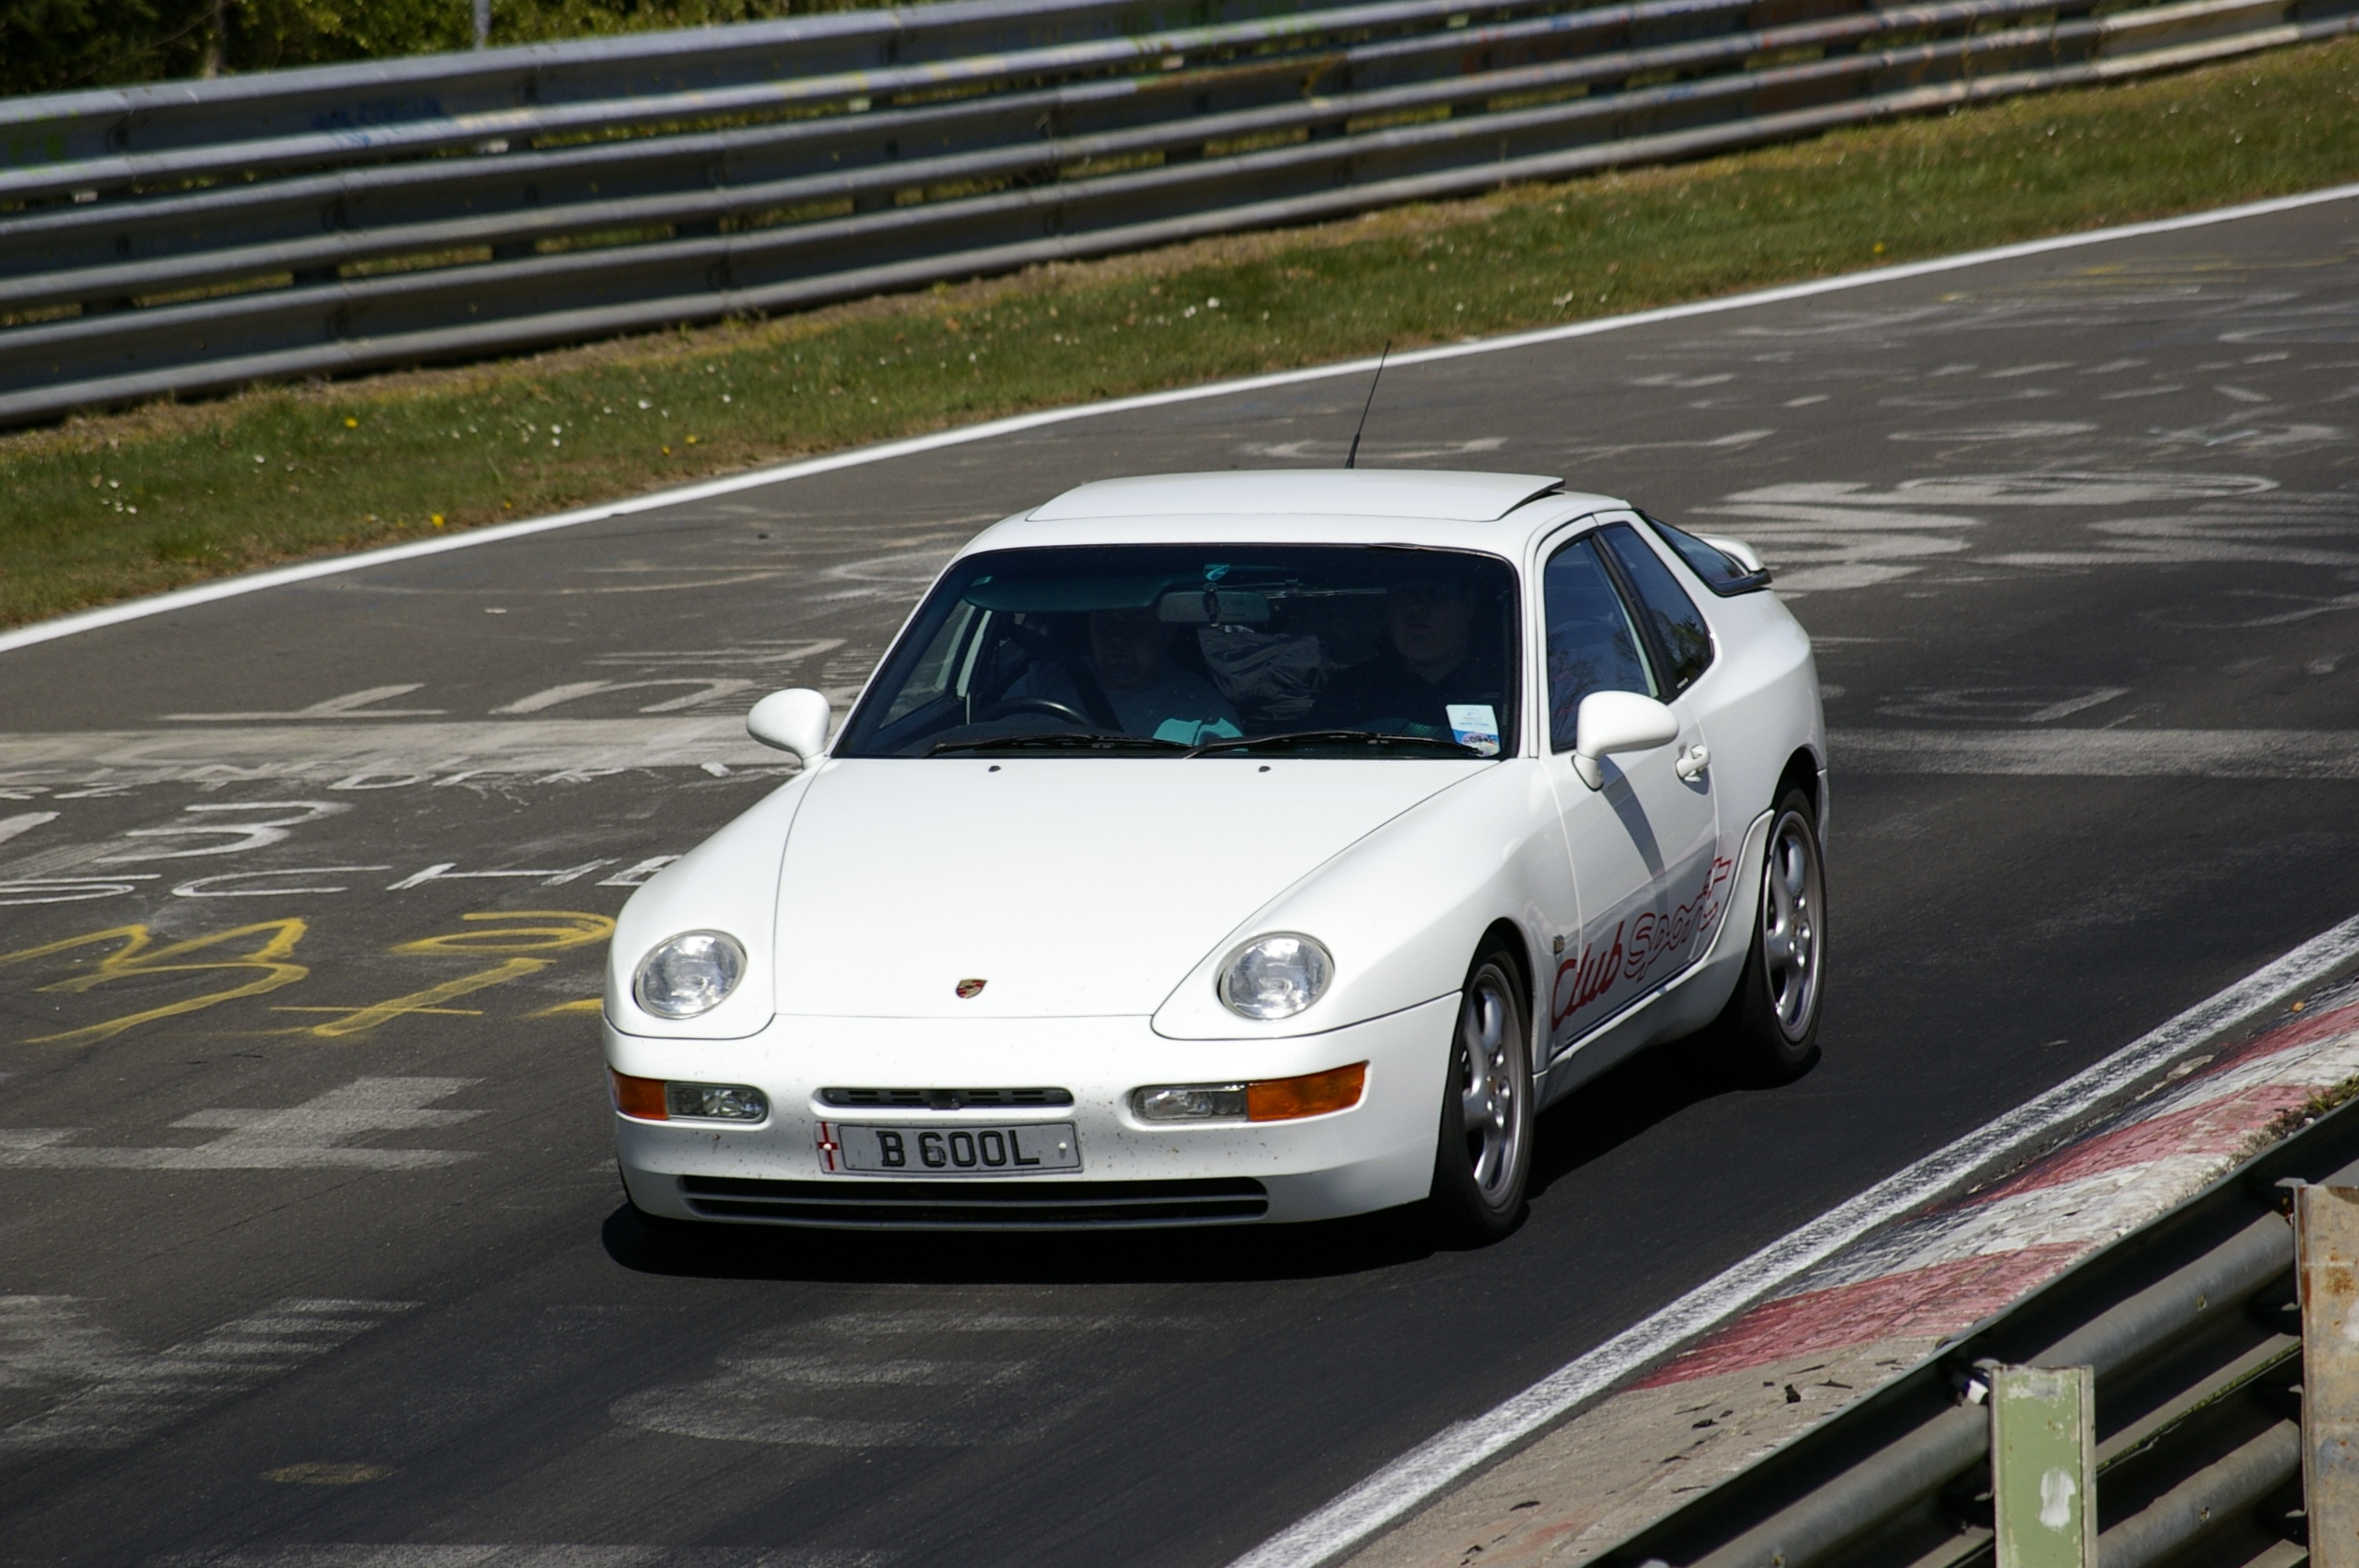
white, car, wheel, vehicle, auto, sports car, supercar, racing, convertible, porsche, nordschleife, land vehicle, auto racing, automobile make, automotive exterior, automotive design, luxury vehicle, performance car, posche